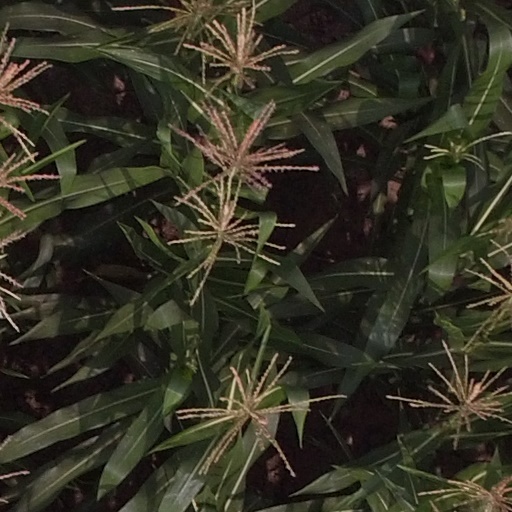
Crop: maize; corn